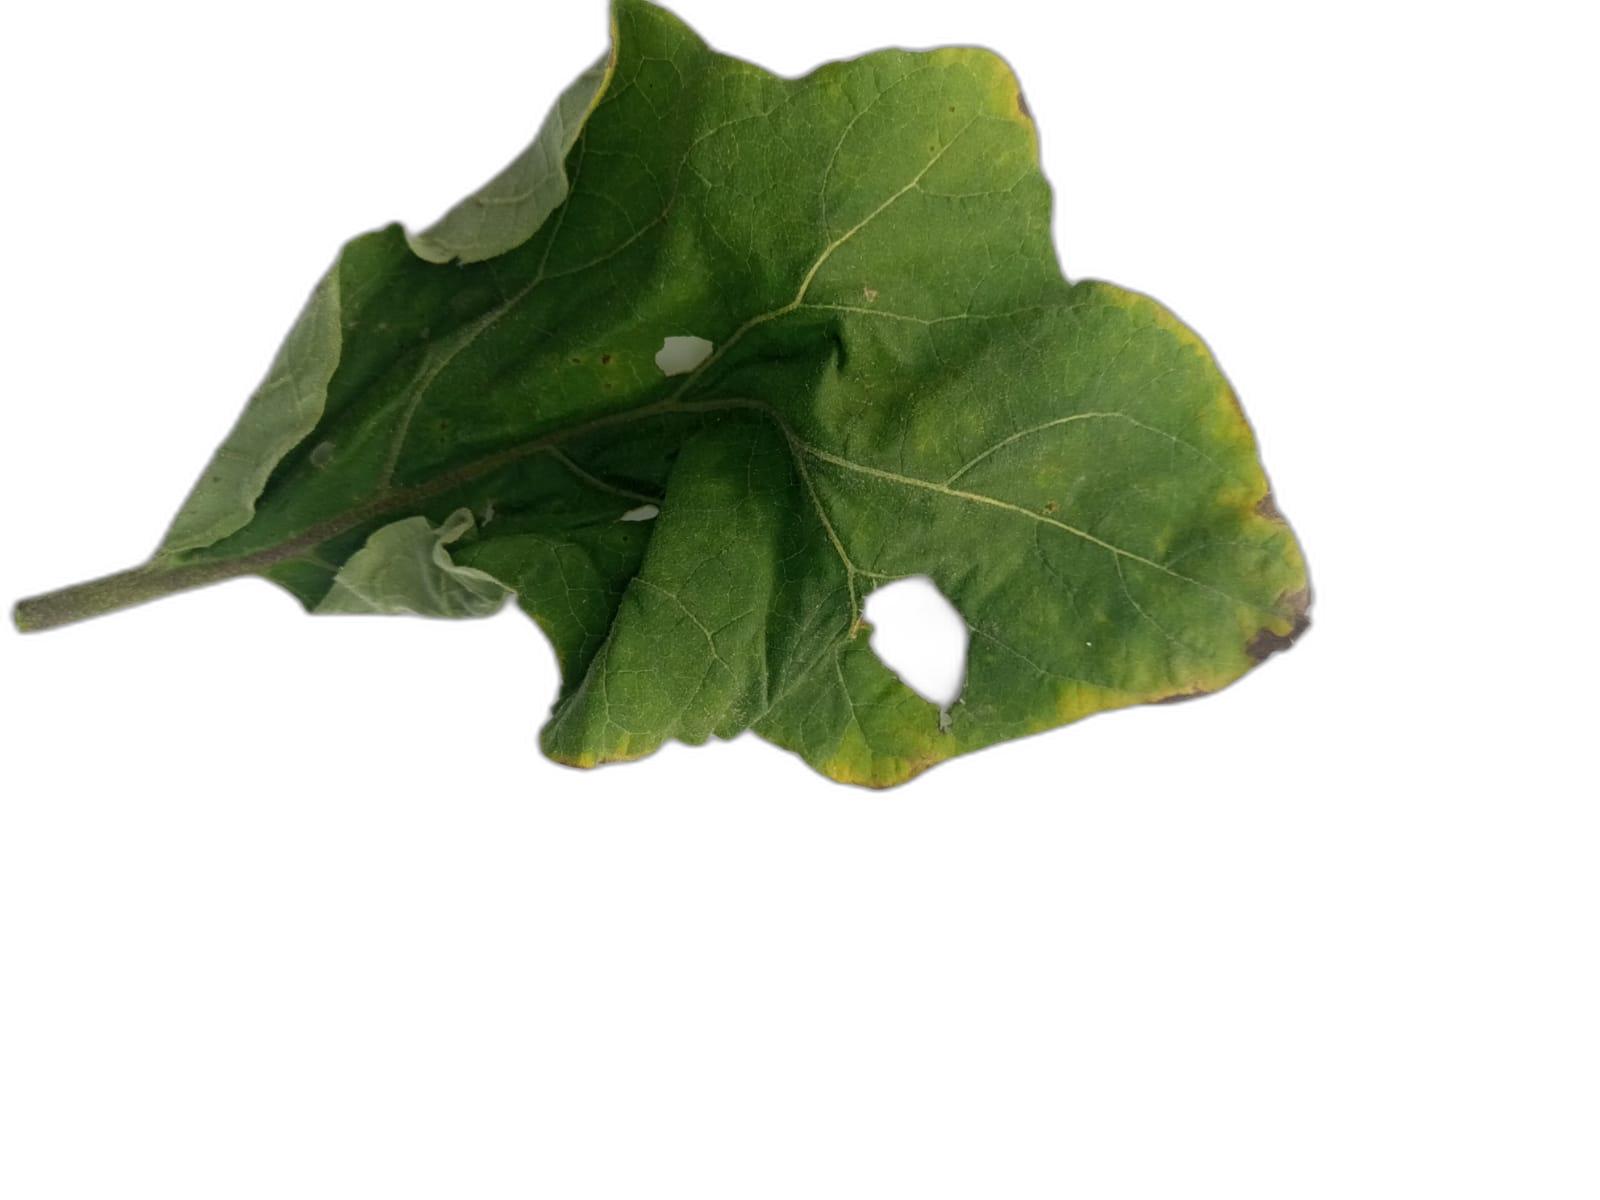
Label: Insect Pest Disease